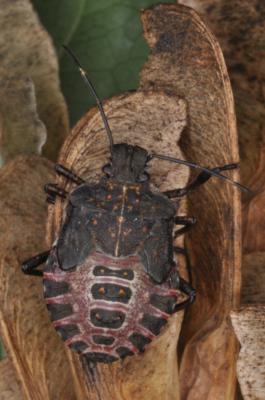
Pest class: stink_bug